Shijuku Station

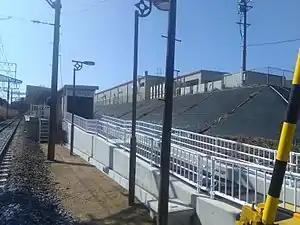
Shijuku Station in March 2018

is a passenger railway station in located in the city of Iga, Mie Prefecture, Japan, operated by the private railway operator Iga Railway.